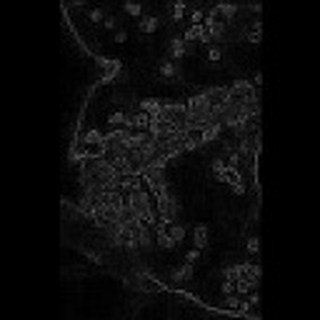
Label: cotton_bacterial_blight